Frisco Fighters

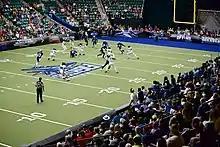
The Fighters' 2021 home opener at the Comerica Center.

The Fighters played their first game on May 15, 2021, on the road in a 36–33 win over the relaunched Spokane Shock. Near the end of the 2021 season, head coach Dolezel was signed to a multi-year extension after leading to the team to a 10–2 record. The team then finished with a 10–3 record and advanced to the playoffs, making it to the league semifinal, where they lost to the Massachusetts Pirates 43–22.